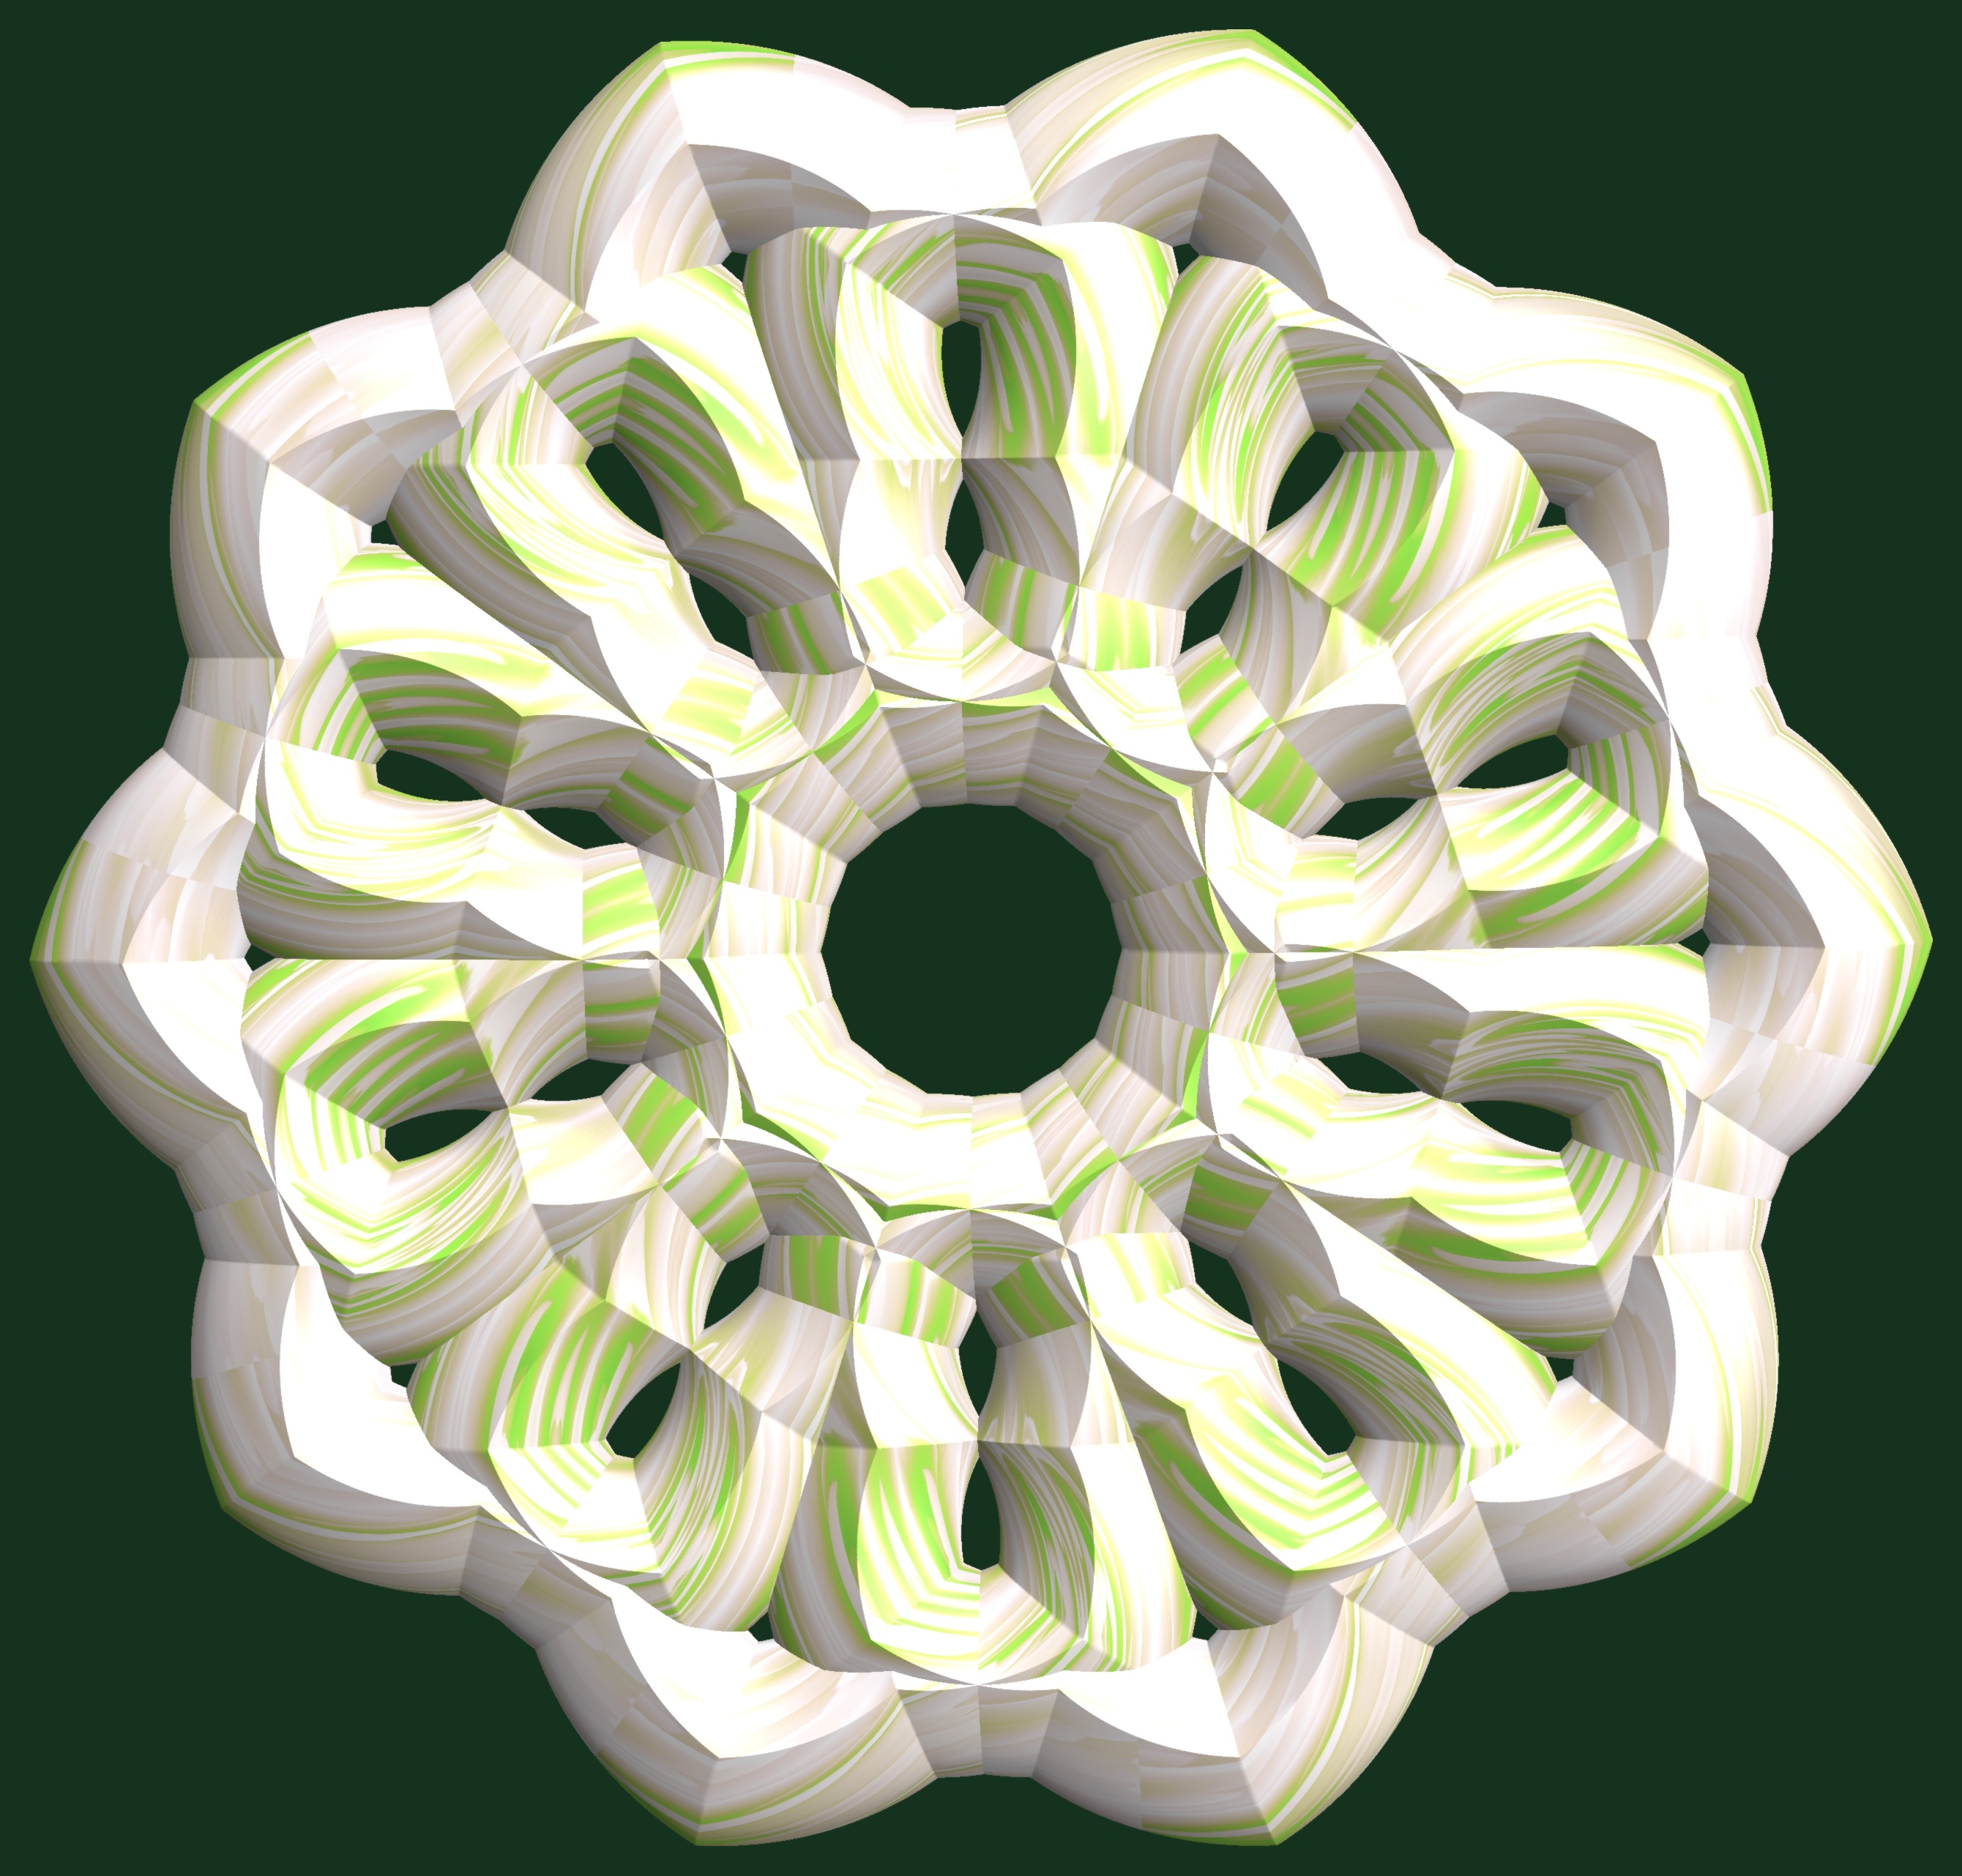
structure, texture, flower, petal, pattern, green, lighting, circle, jewellery, design, symmetry, 3d, graphic, torus, mathematica, cg, parametricplot3d, code, program, algorithm, abstruct, mapping